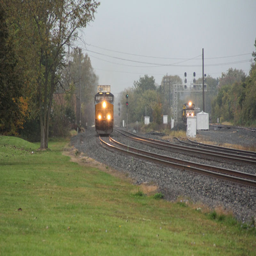
a sight that no one wants to see .